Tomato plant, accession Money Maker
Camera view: vertical (180 deg); turntable rotation: 240 degrees
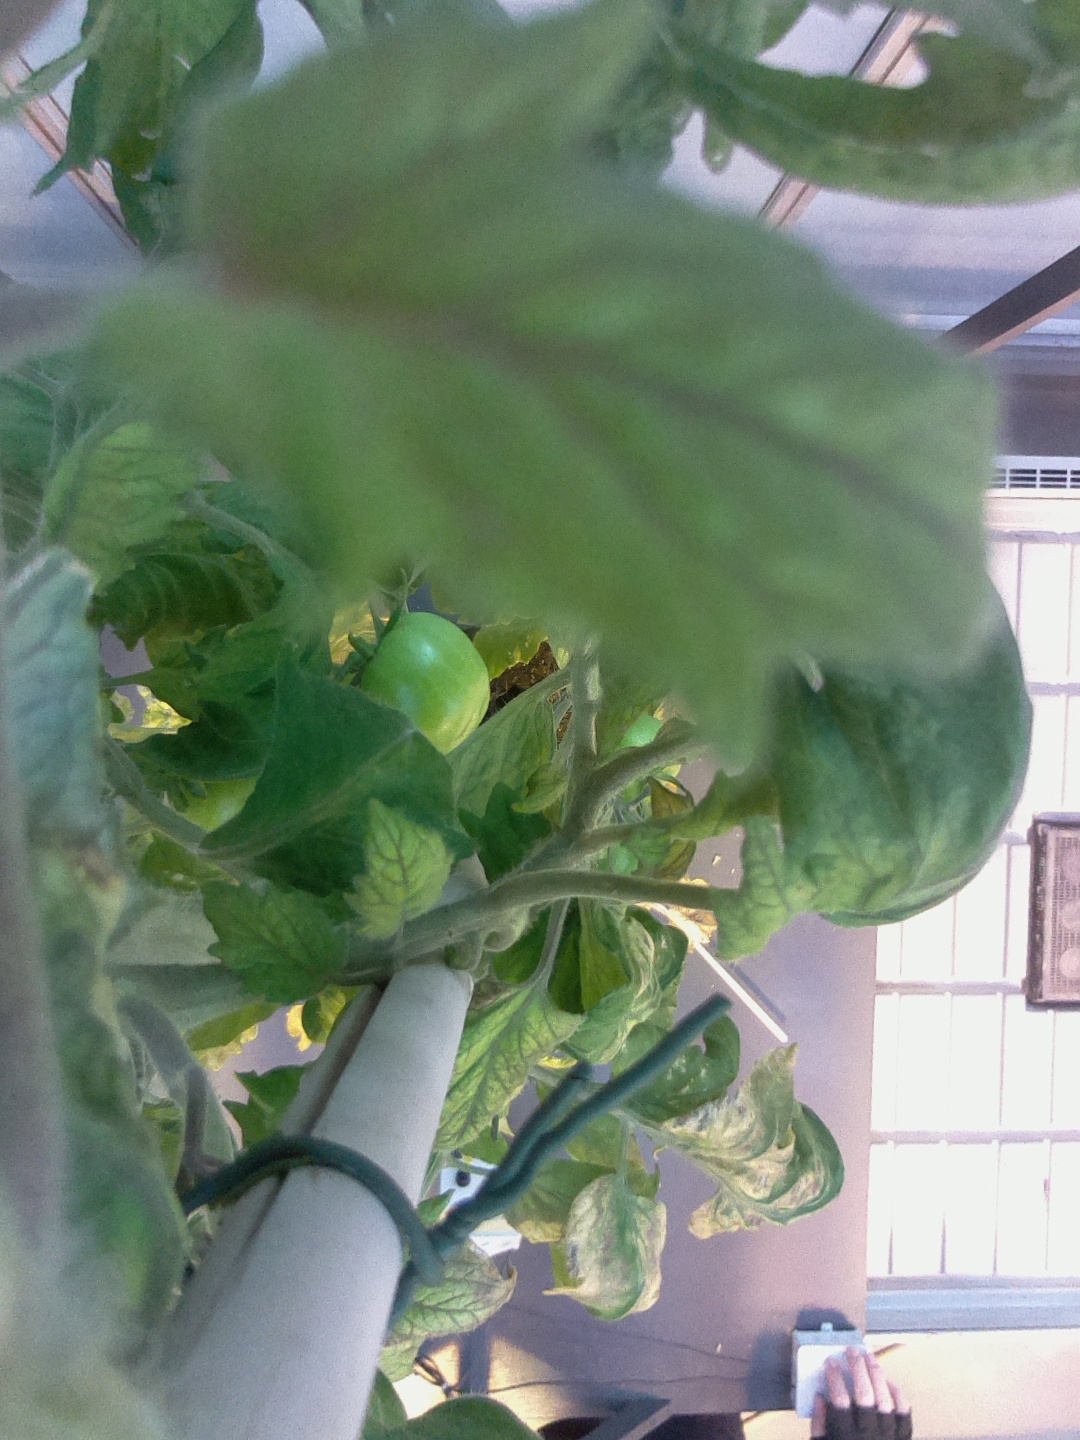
BBCH growth stage 76: 60%-70% of final fruit size